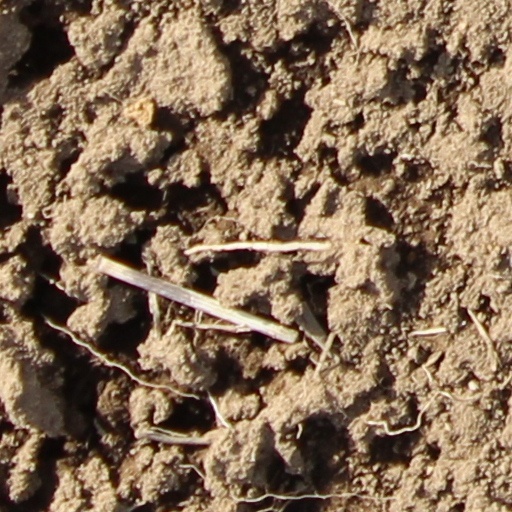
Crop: wheat